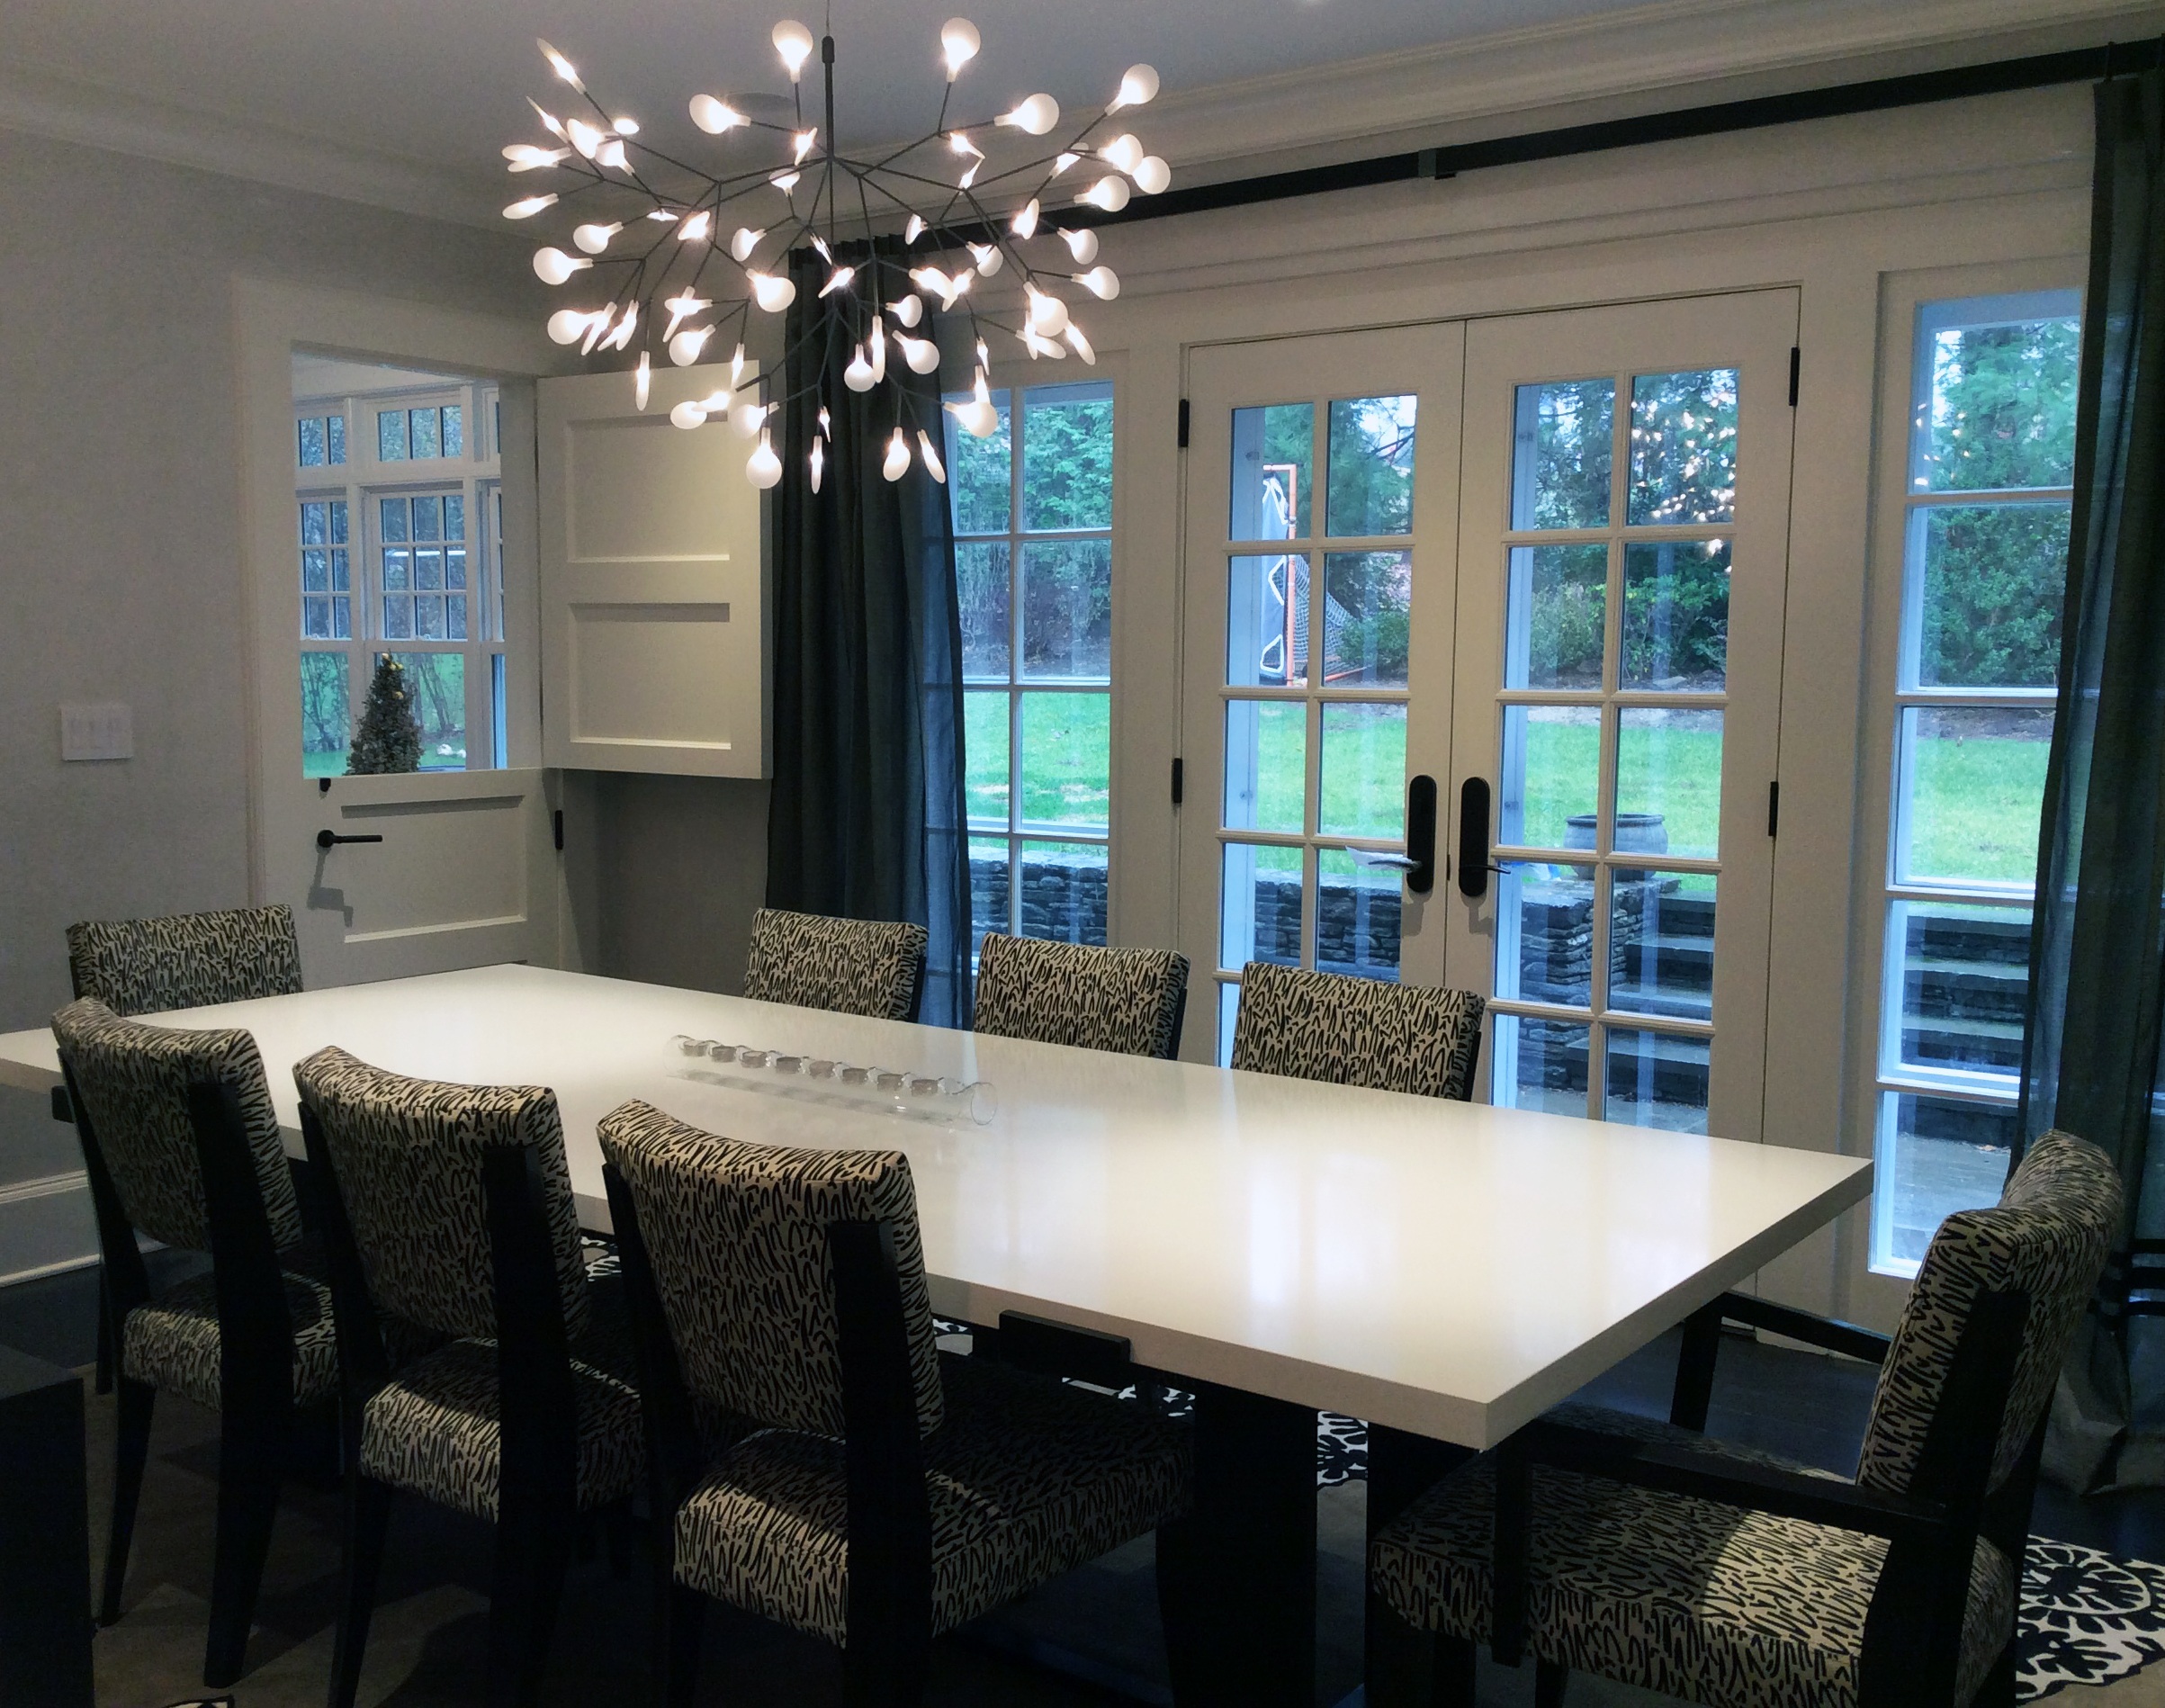
table, architecture, window, home, cottage, residence, property, living room, residential, furniture, room, interior design, design, elegant, estate, condominium, real estate, dining room, window covering